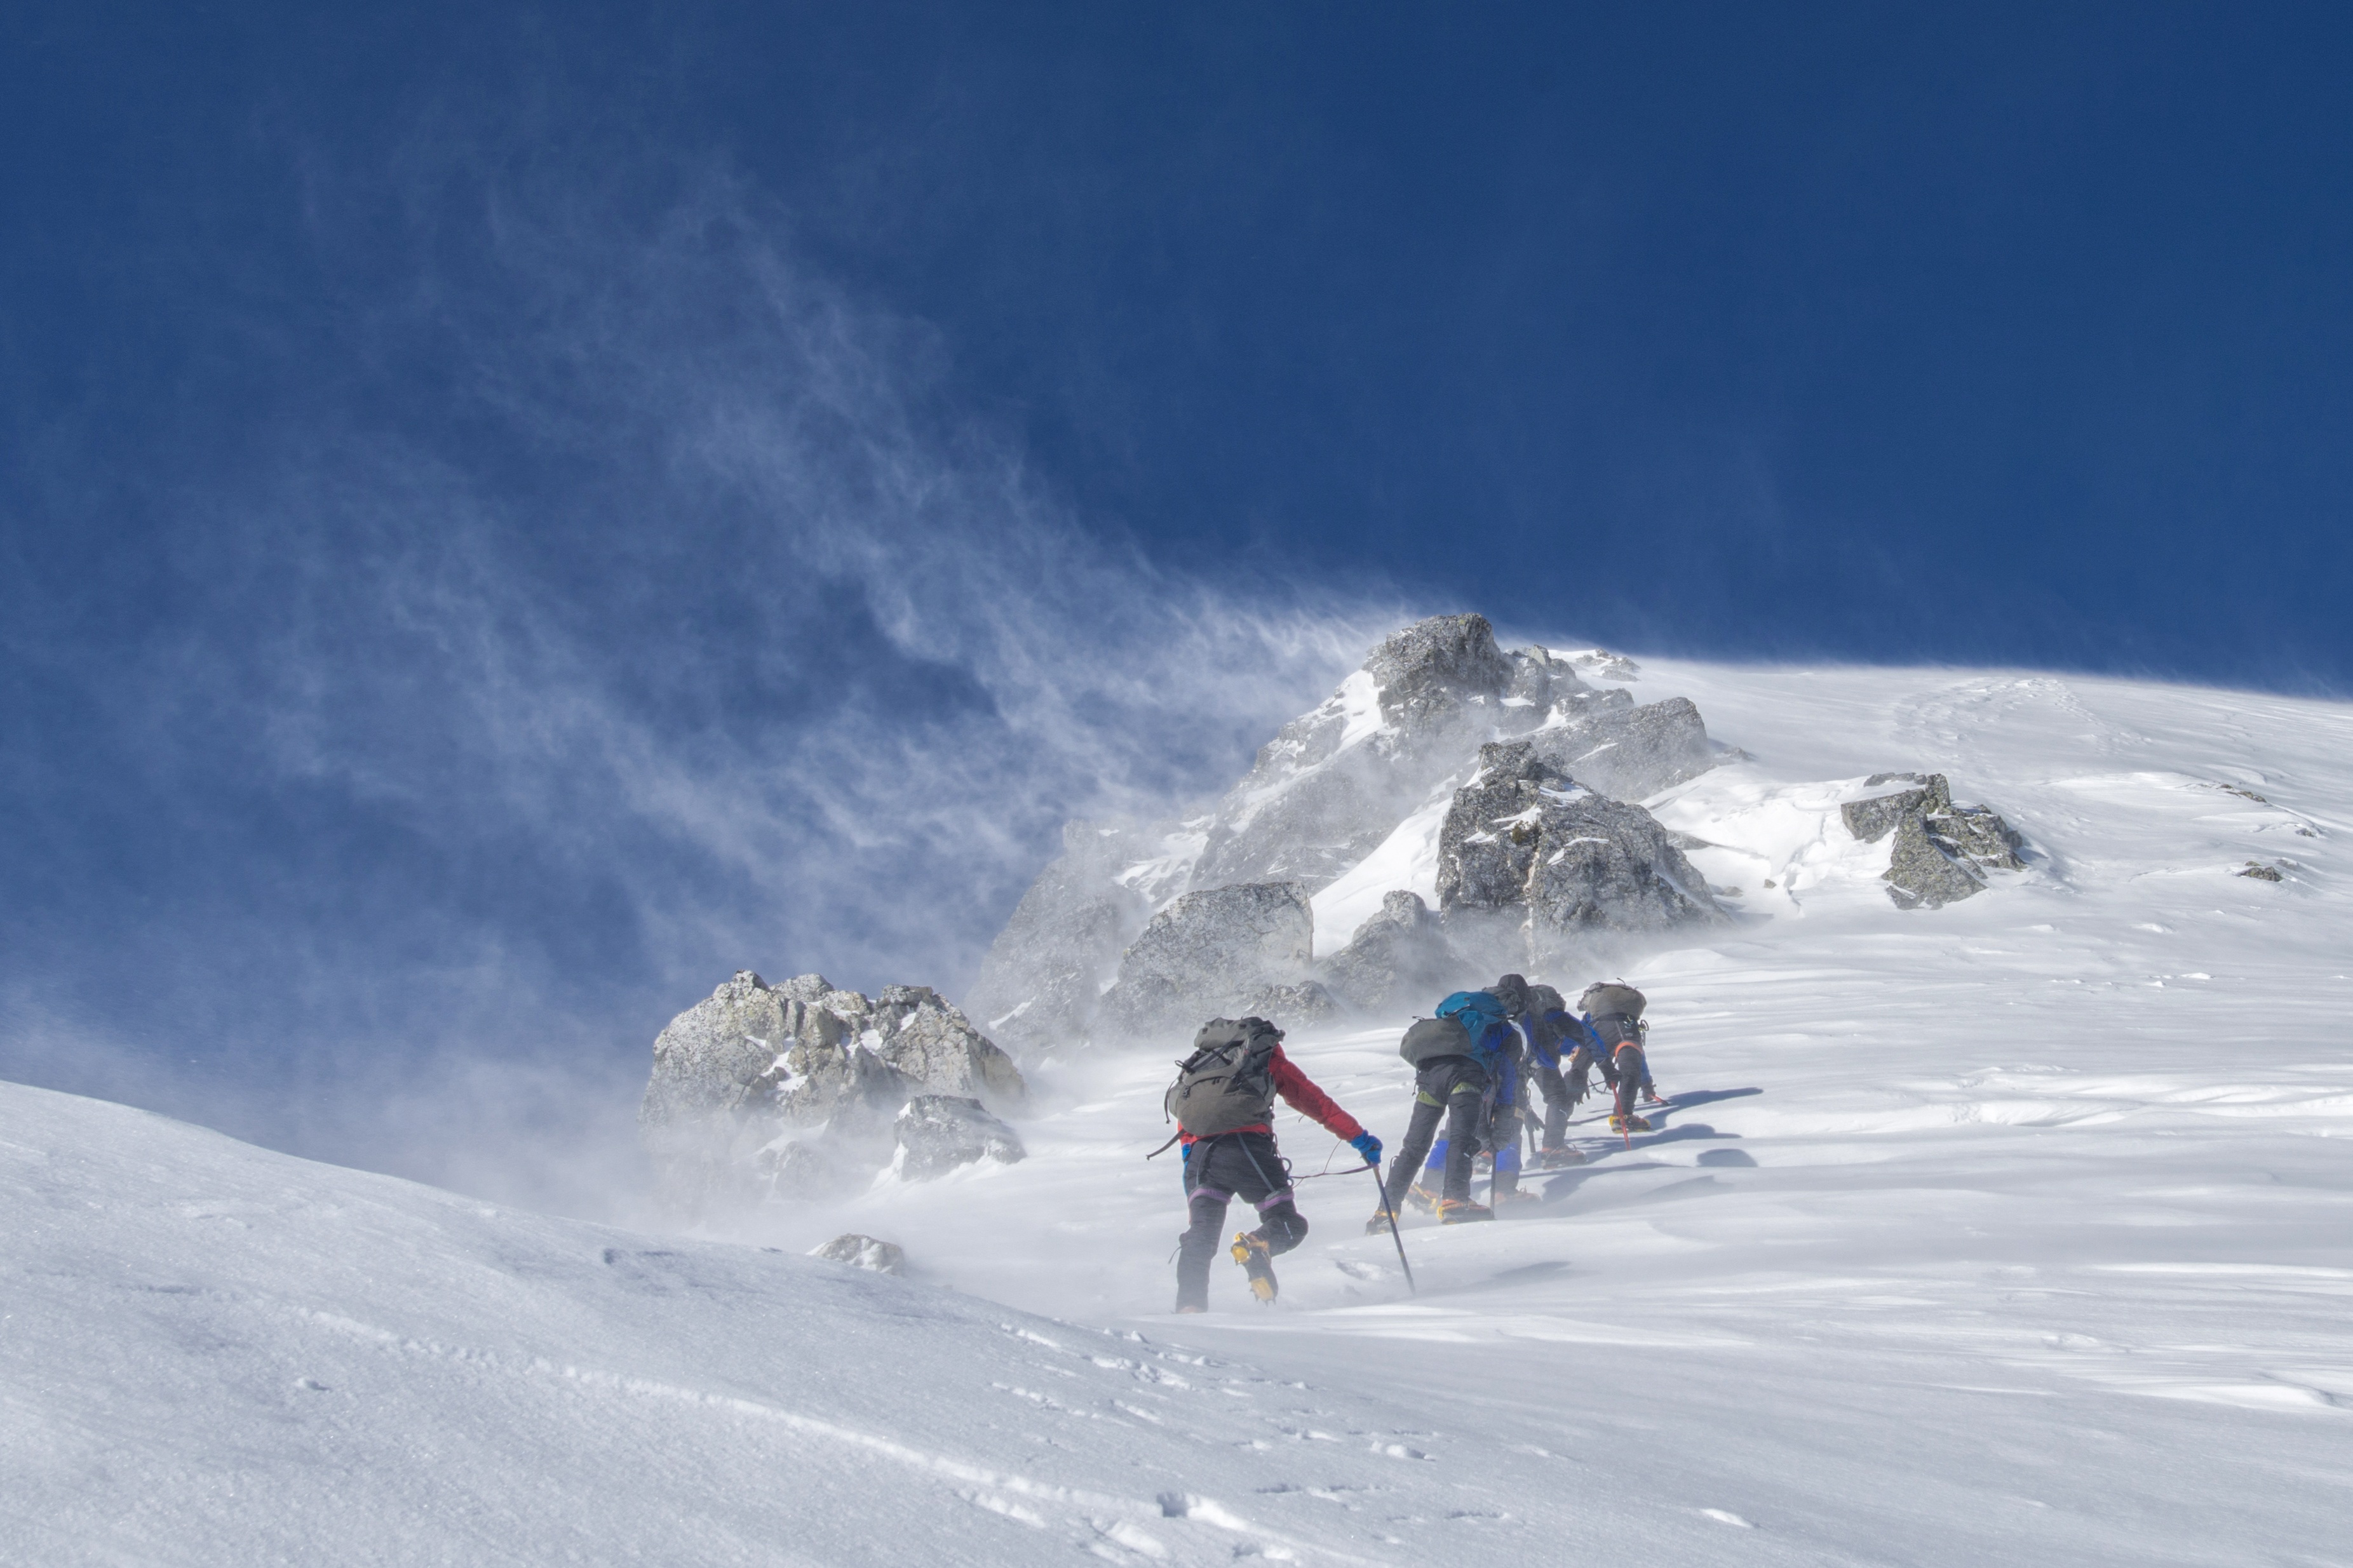
landscape, mountain, snow, winter, wind, mountain range, recreation, mountain climbing, skiing, japan, sports equipment, mountaineering, winter sport, sports, downhill, ski, footwear, piste, ski touring, winter mountain, ski mountaineering, ski equipment, outdoor recreation, alpine skiing, geological phenomenon, telemark skiing, northern alps, 5 dragon peak, rigor